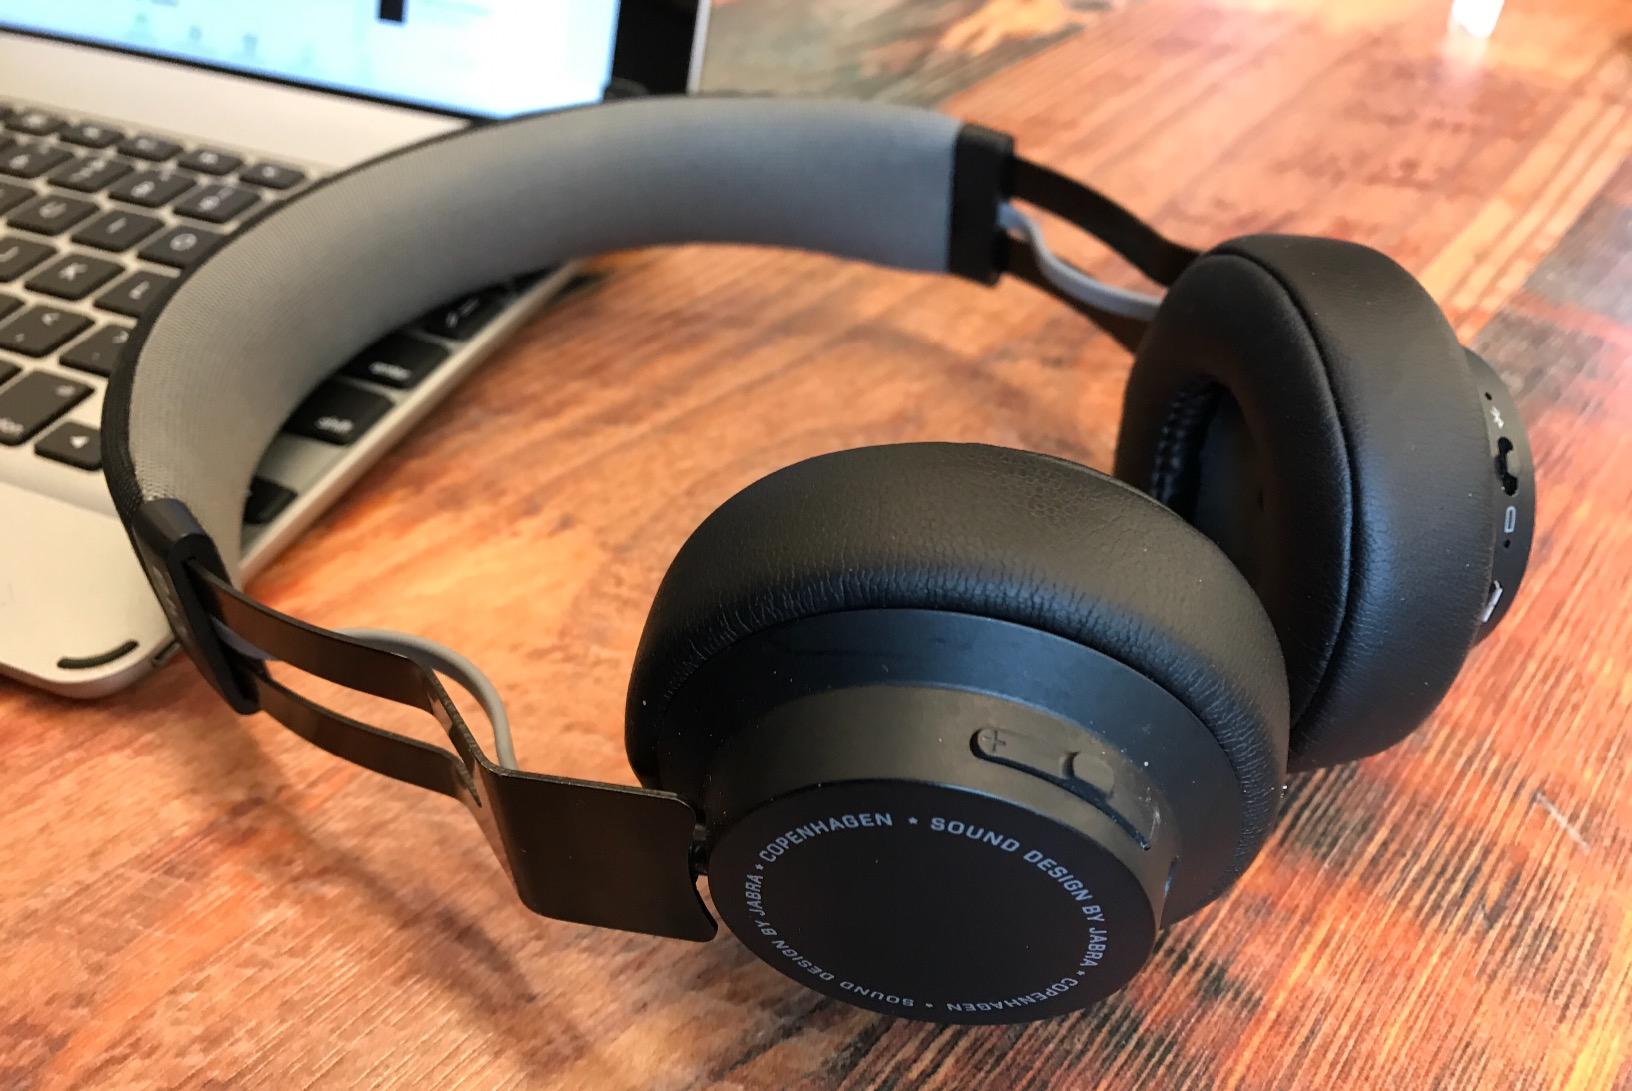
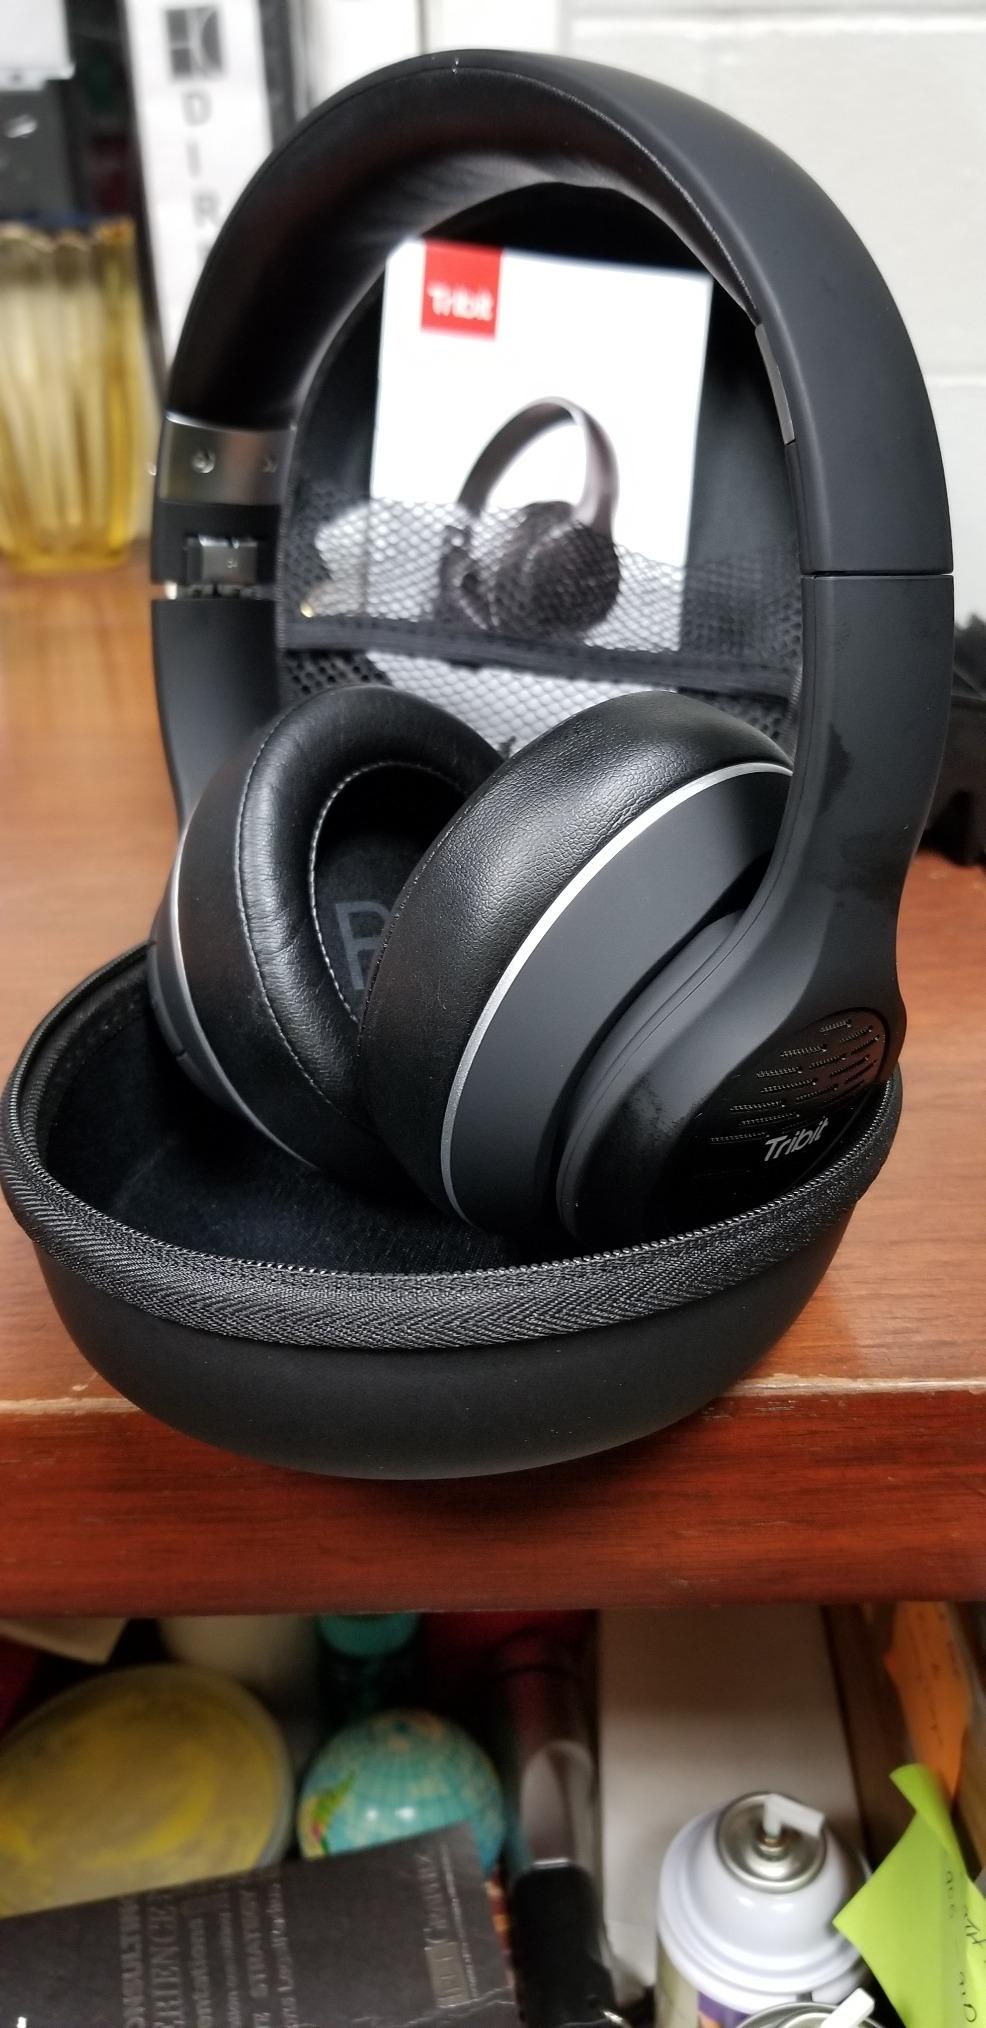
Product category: headphones
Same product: no